Carl Long

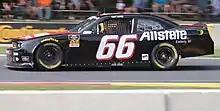
2018 Xfinity car at Road America

In May 2017, Long announced he had reached an agreement with NASCAR to allow him to return to the Cup Series garage. He also declared his intention to field the No. 66 Chevrolet SS at the Go Bowling 400 in Kansas under the MBM Motorsports banner. The number was selected as tribute to MBM driver Mark Thompson, while the paint scheme was nearly identical to the No. 46 car Long drove in the Cup Series prior to his ban from the Cup garage in 2009; the green and yellow colors remained, though the red roof number was changed to yellow. Although the team received sponsorship from marijuana vaping manufacturer Veedverks, NASCAR prevented the company from appearing on the car after Long misspelled the company name in his sponsor submission to NASCAR, spelling it with an "o" instead of a "d"; upon further investigation by NASCAR, the sanctioning body ordered Long to remove the sponsorship. Long missed the first practice session before running 14 laps in the second session, followed by being unable to set a qualifying lap as he was one of 11 cars stuck in inspection during the session. This relegated Long to a 40th-place starting spot, from which he finished 31st.